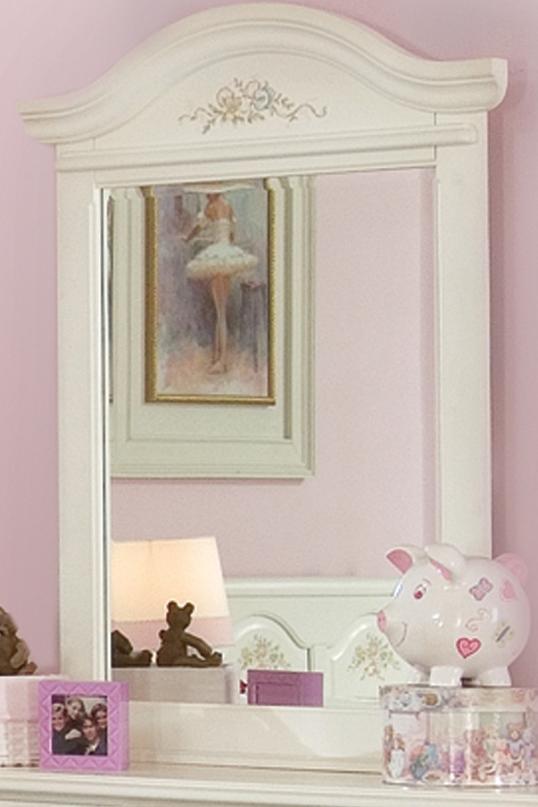
Category: Mirror
Style: Cottage